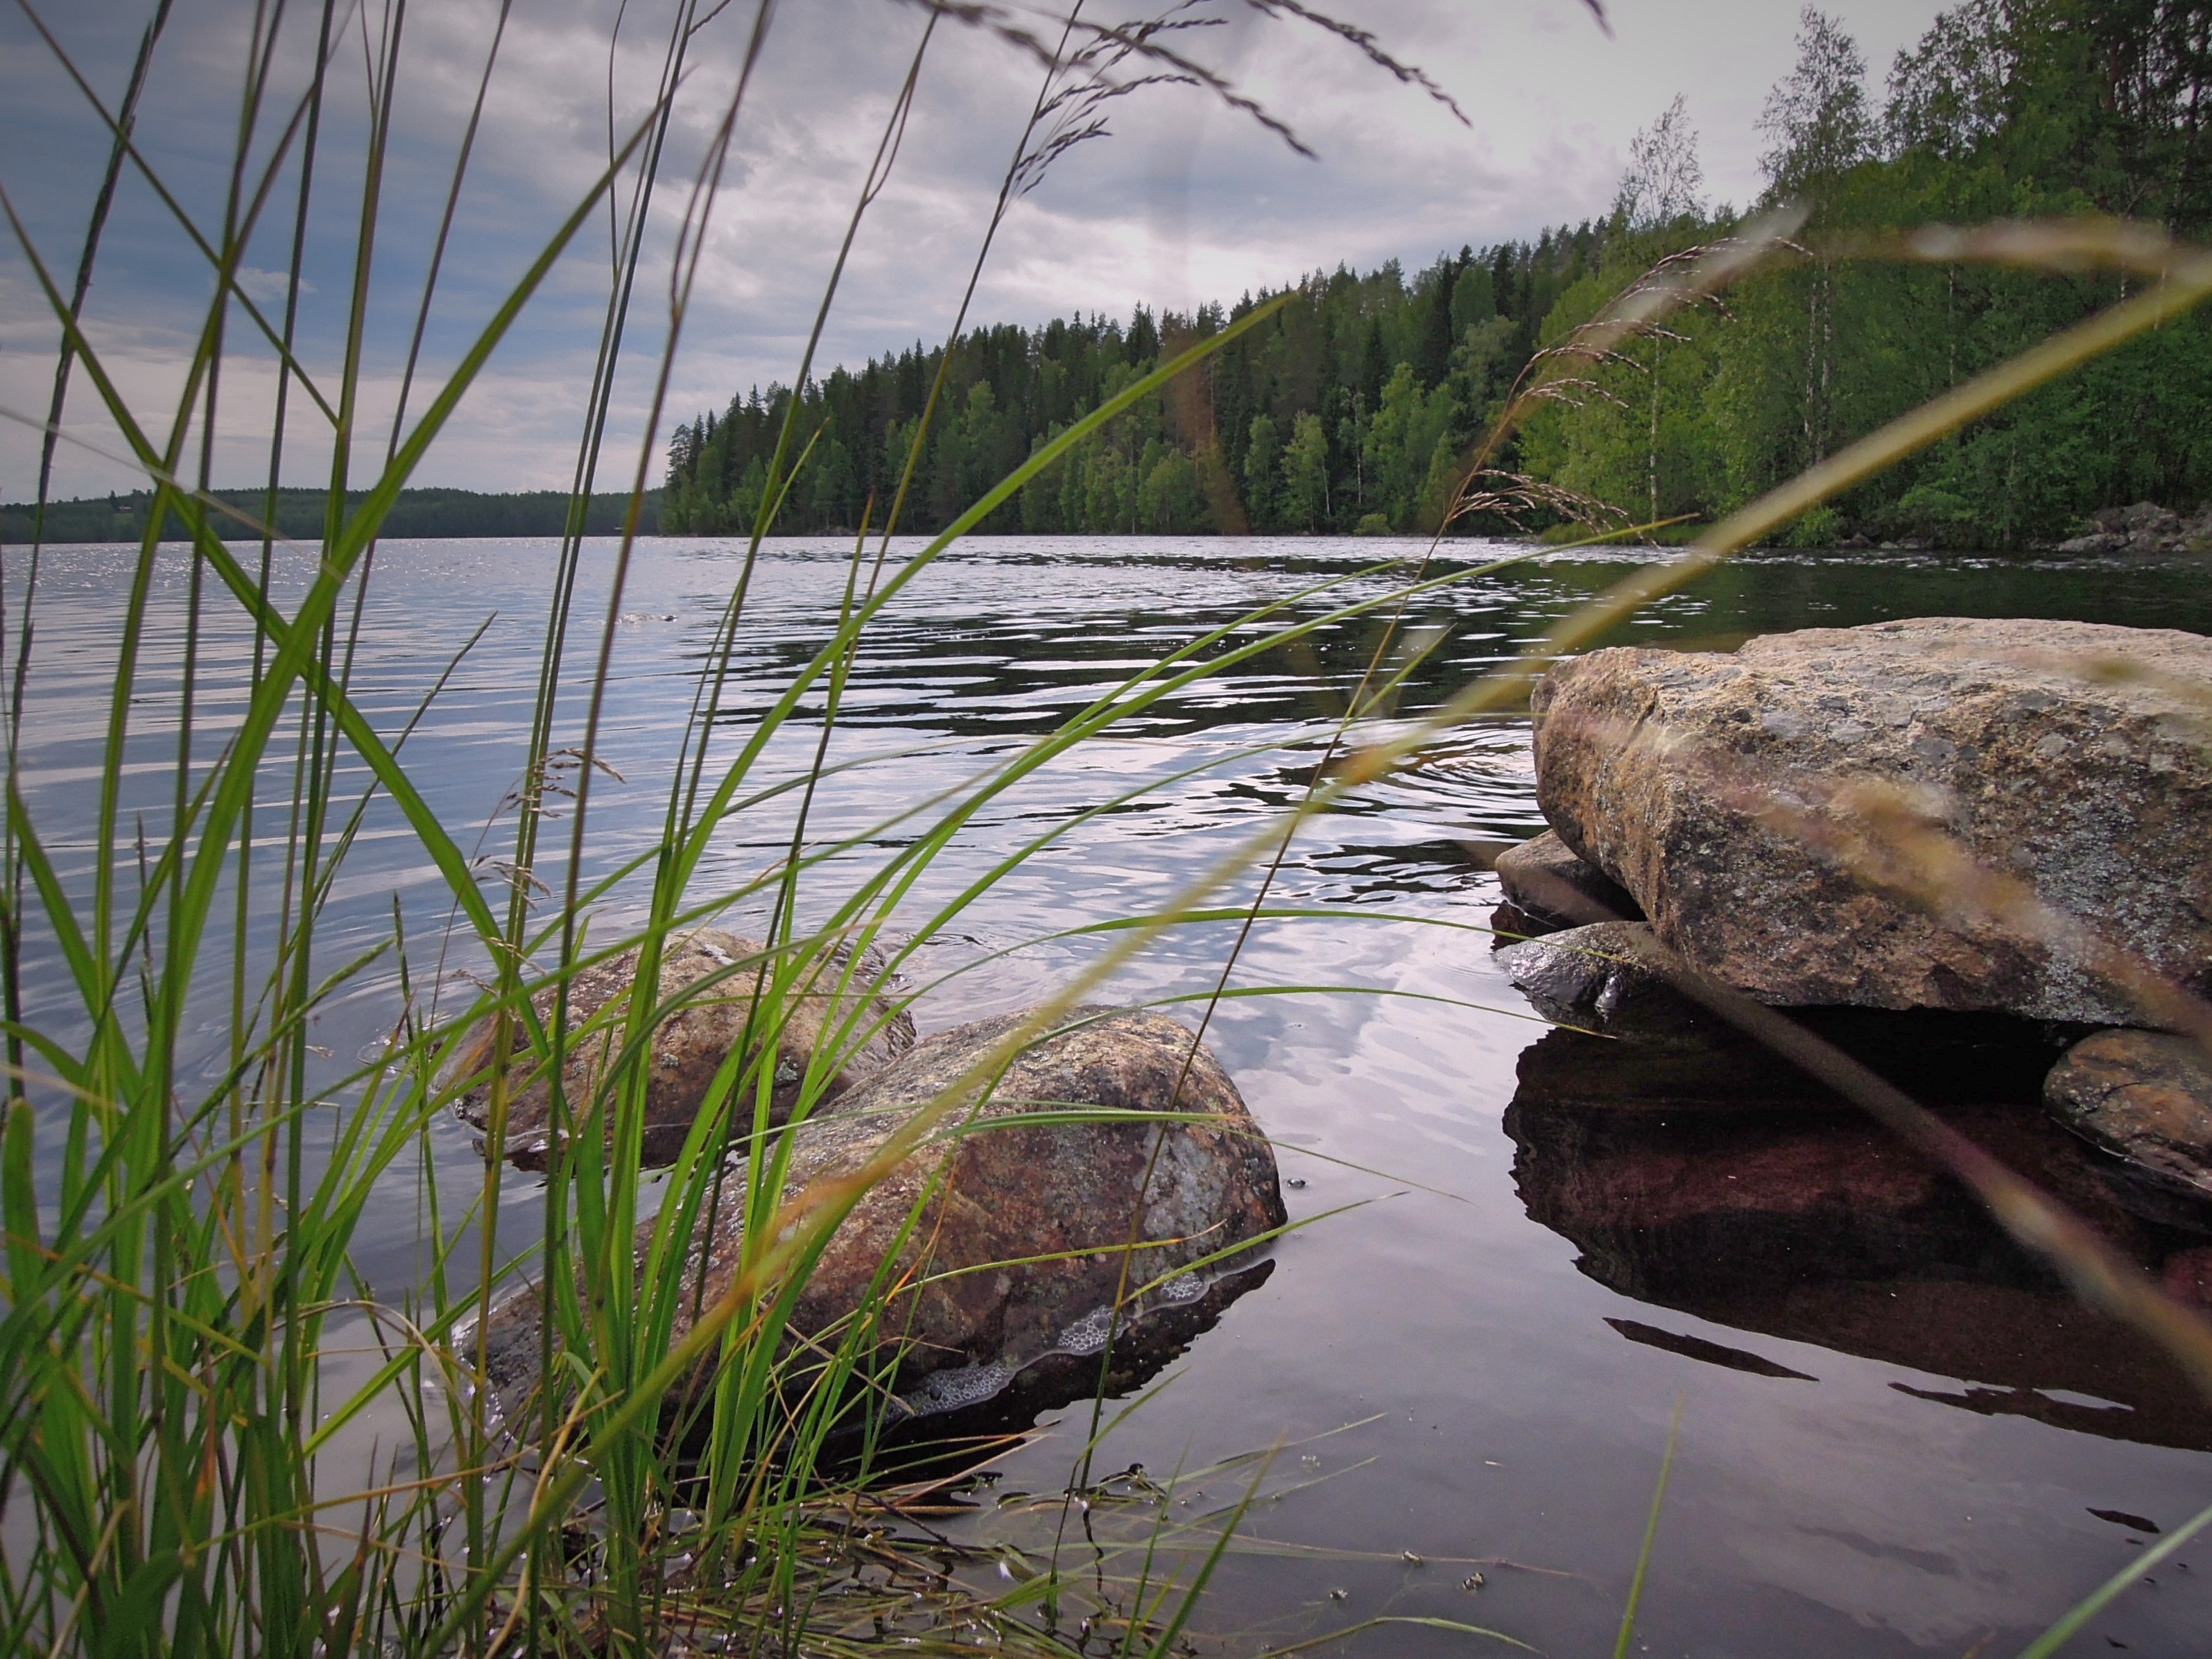
landscape, water, nature, lake, river, stone, summer, pond, wildlife, stream, reflection, body of water, wetland, finnish, the stones, nature photo, fish pond, eastern finland